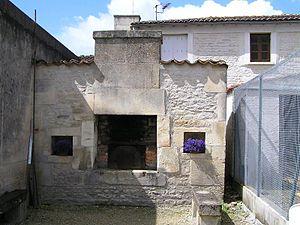
Cherves-Richemont est une commune du Sud-Ouest de la France située dans le département de la Charente. Cette commune compte 2 420 habitants d'après le dernier rescensement en 2008. Elle s'étend sur 37,9 km² pour une densité de 63,5 hab./km².